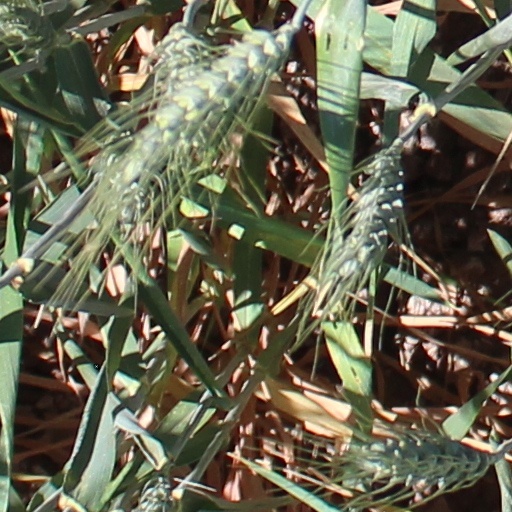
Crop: wheat